Verona–Bologna railway

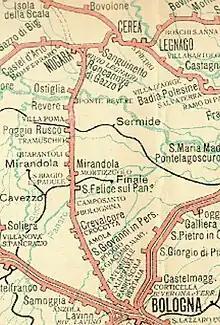
The line between Nogara and Bologna about 1912

In 1905 the line passed into the control of Ferrovie dello Stato. The building continued to be slow: Revere Scalo was reached on 23 July 1909, while the bridge over the Po river and the Ostiglia Station were opened on 26 November 1911.